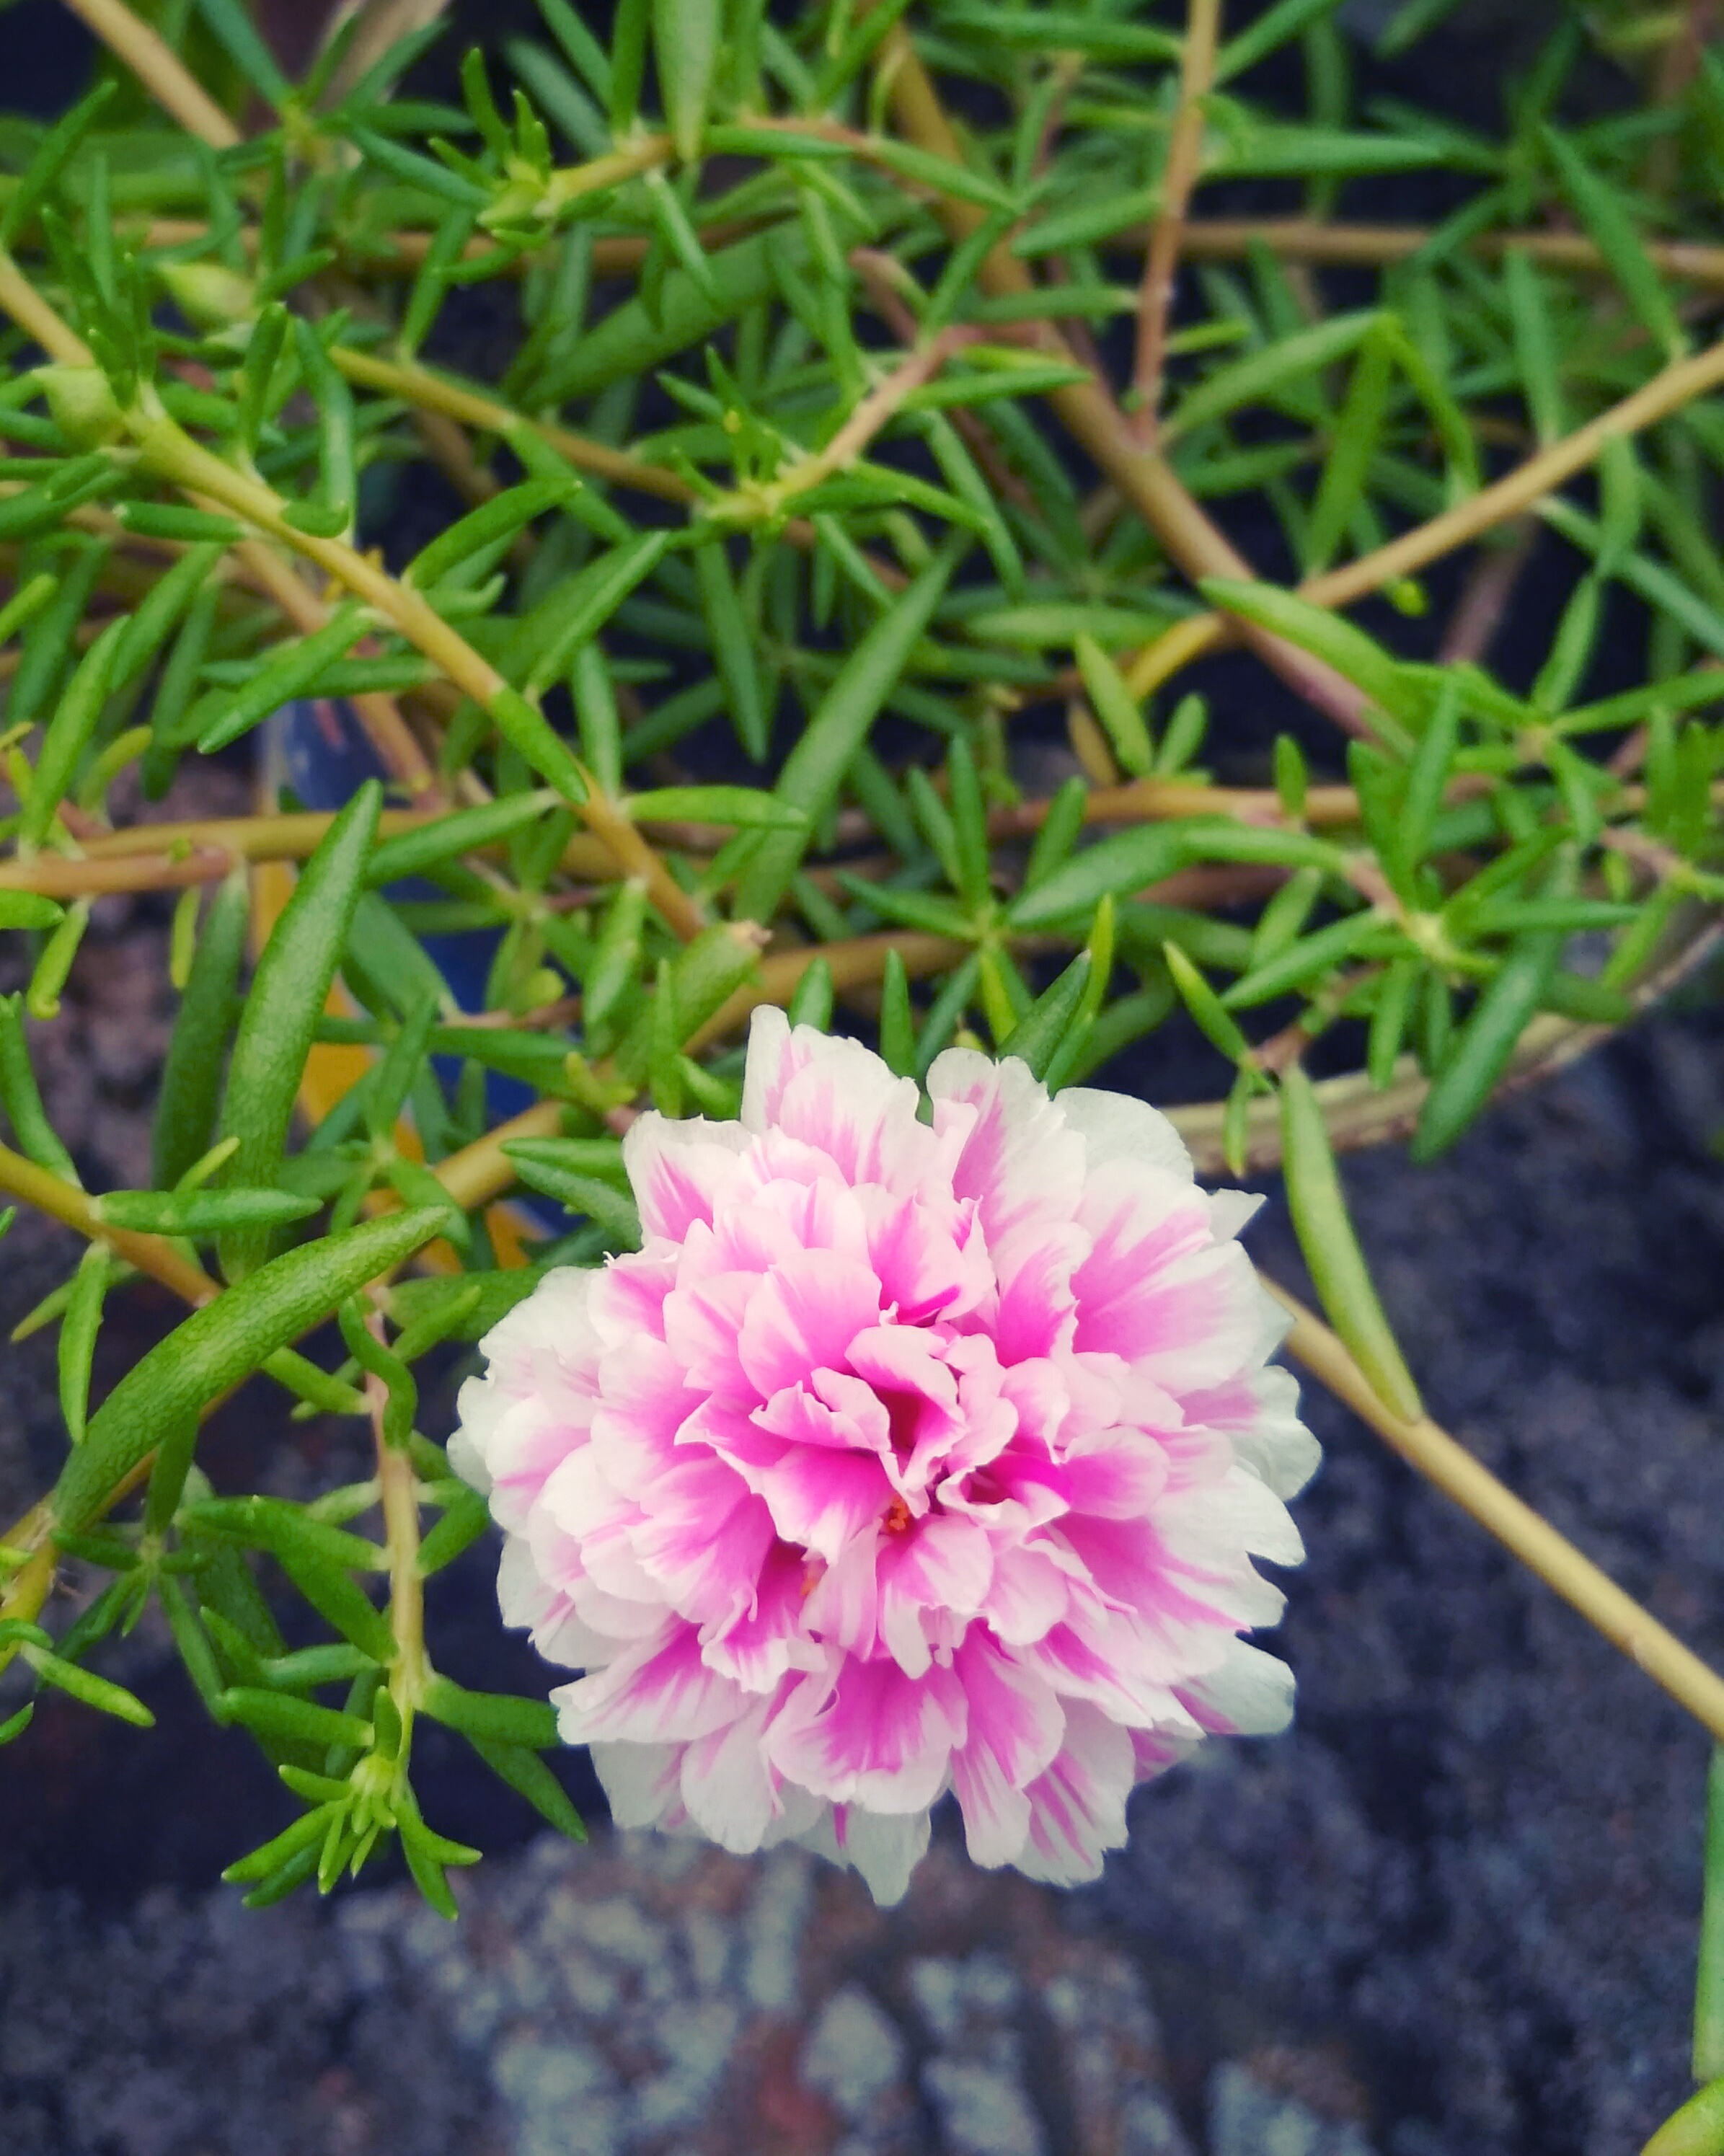
blossom, plant, flower, petal, bloom, botany, flora, wildflower, shrub, dianthus, flowering plant, land plant, pink family